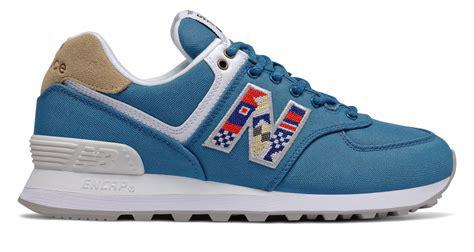
Brand: New
Model: Balance Classics